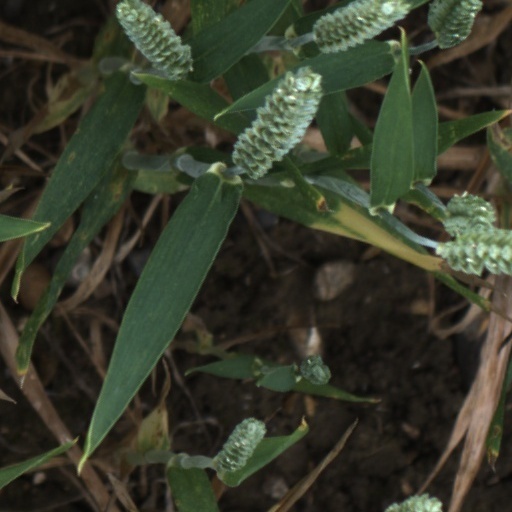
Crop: wheat